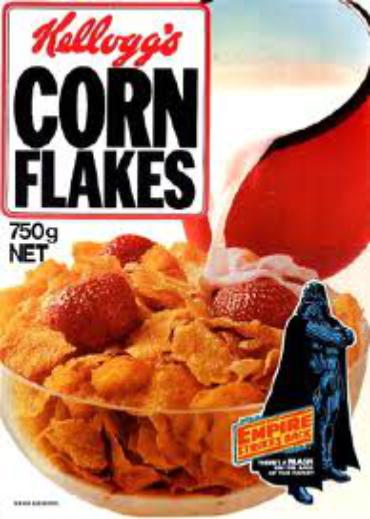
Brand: Corn Flakes
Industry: Food